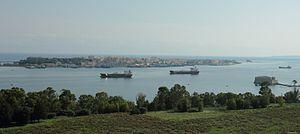
Augusta est une ville italienne d'environ 34 500 habitants, située dans la province de Syracuse en Sicile.